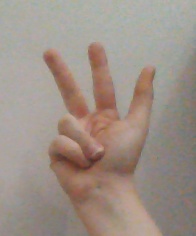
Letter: al